List of armed conflicts in 2020

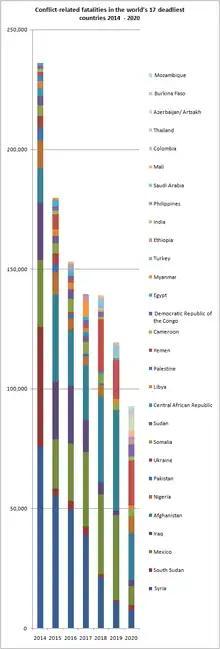
Conflict-related fatalities in the world's 17 deadliest countries 2014 – 2020

Listed are the armed conflicts having done globally at least 100 victims and at least 1 victim during the year 2020.